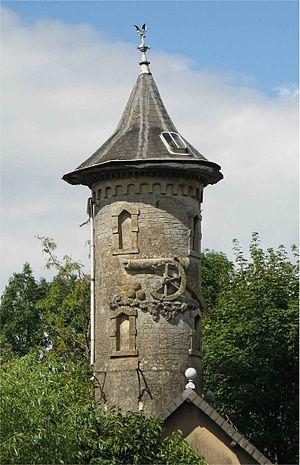
La tourelle de Kehlen (Luxembourg) Lëtzebuergesch: Tiermchen zu Kielen
Kehlen est une localité luxembourgeoise et le chef-lieu de la commune portant le même nom située dans le canton de Capellen.